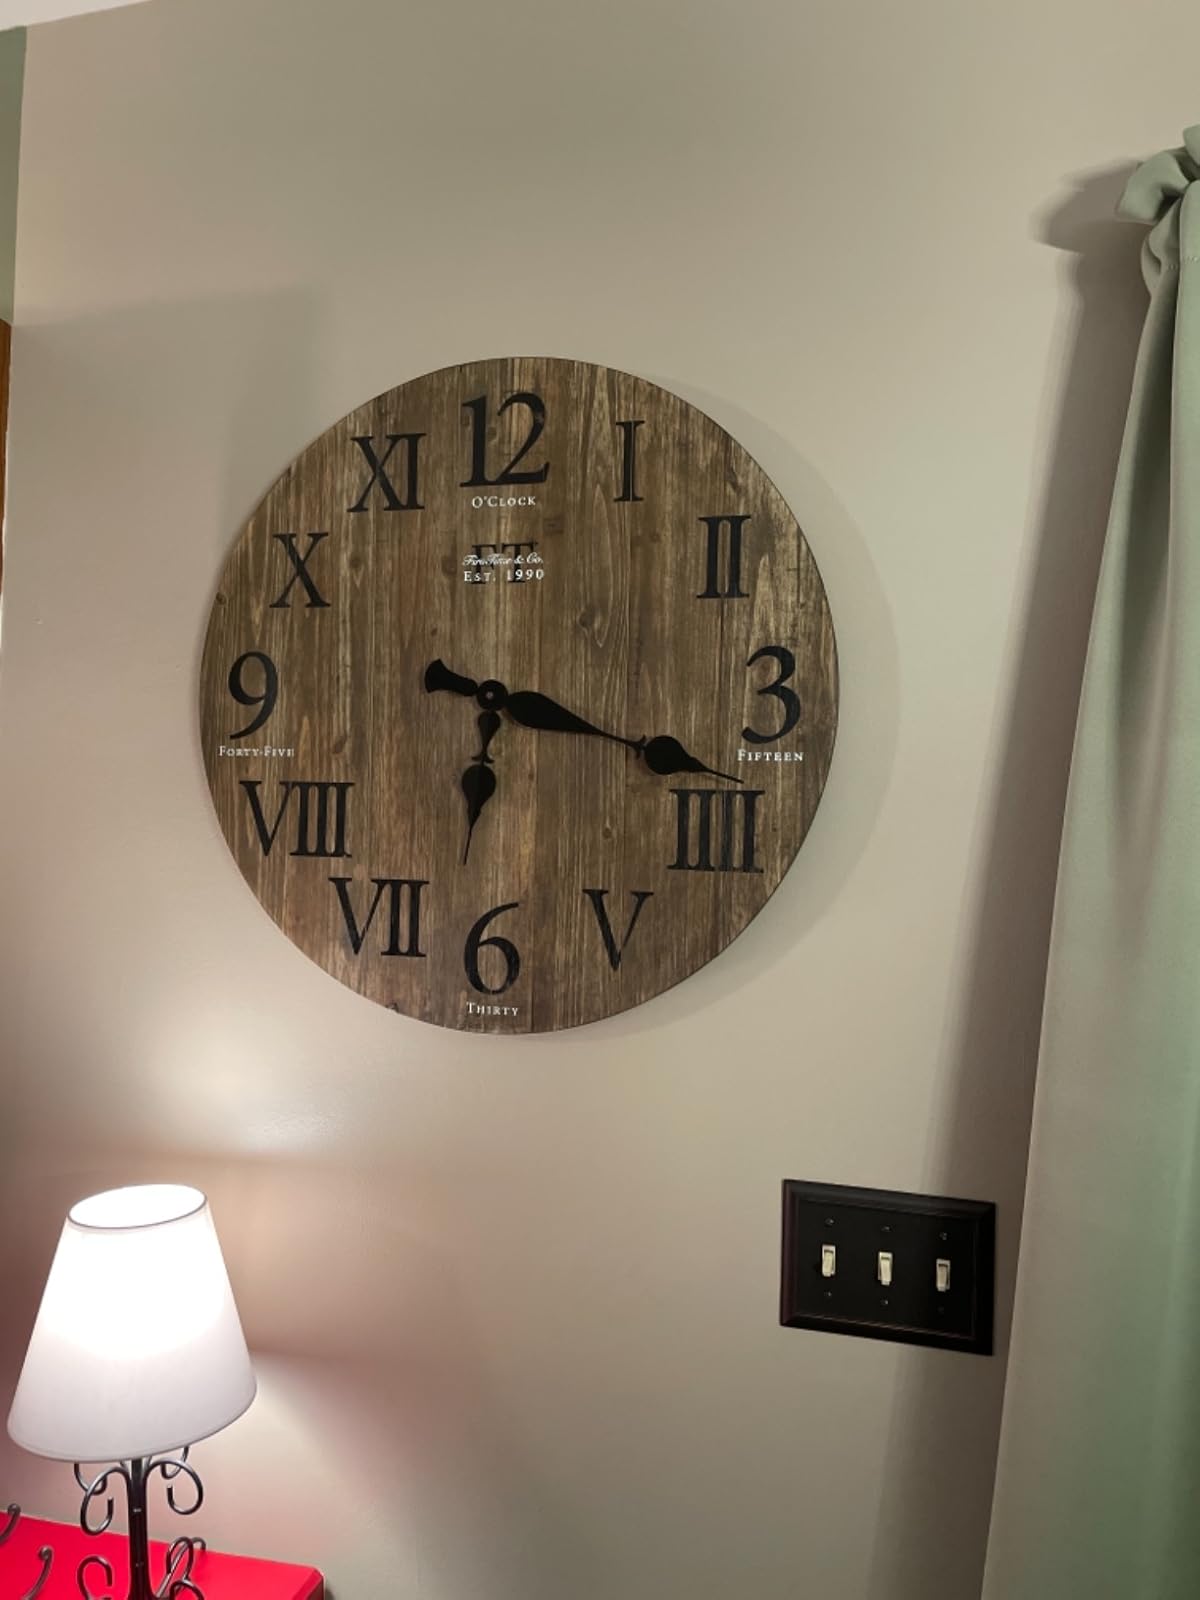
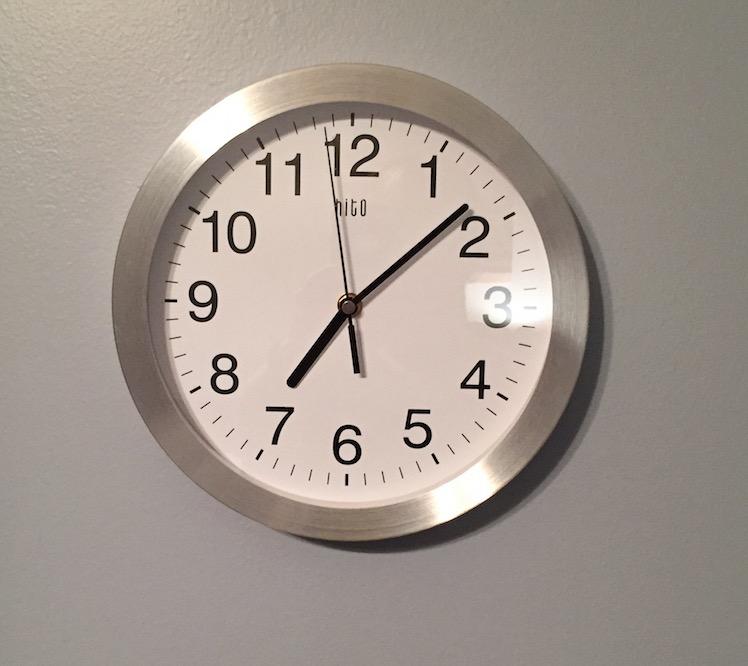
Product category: clock
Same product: no